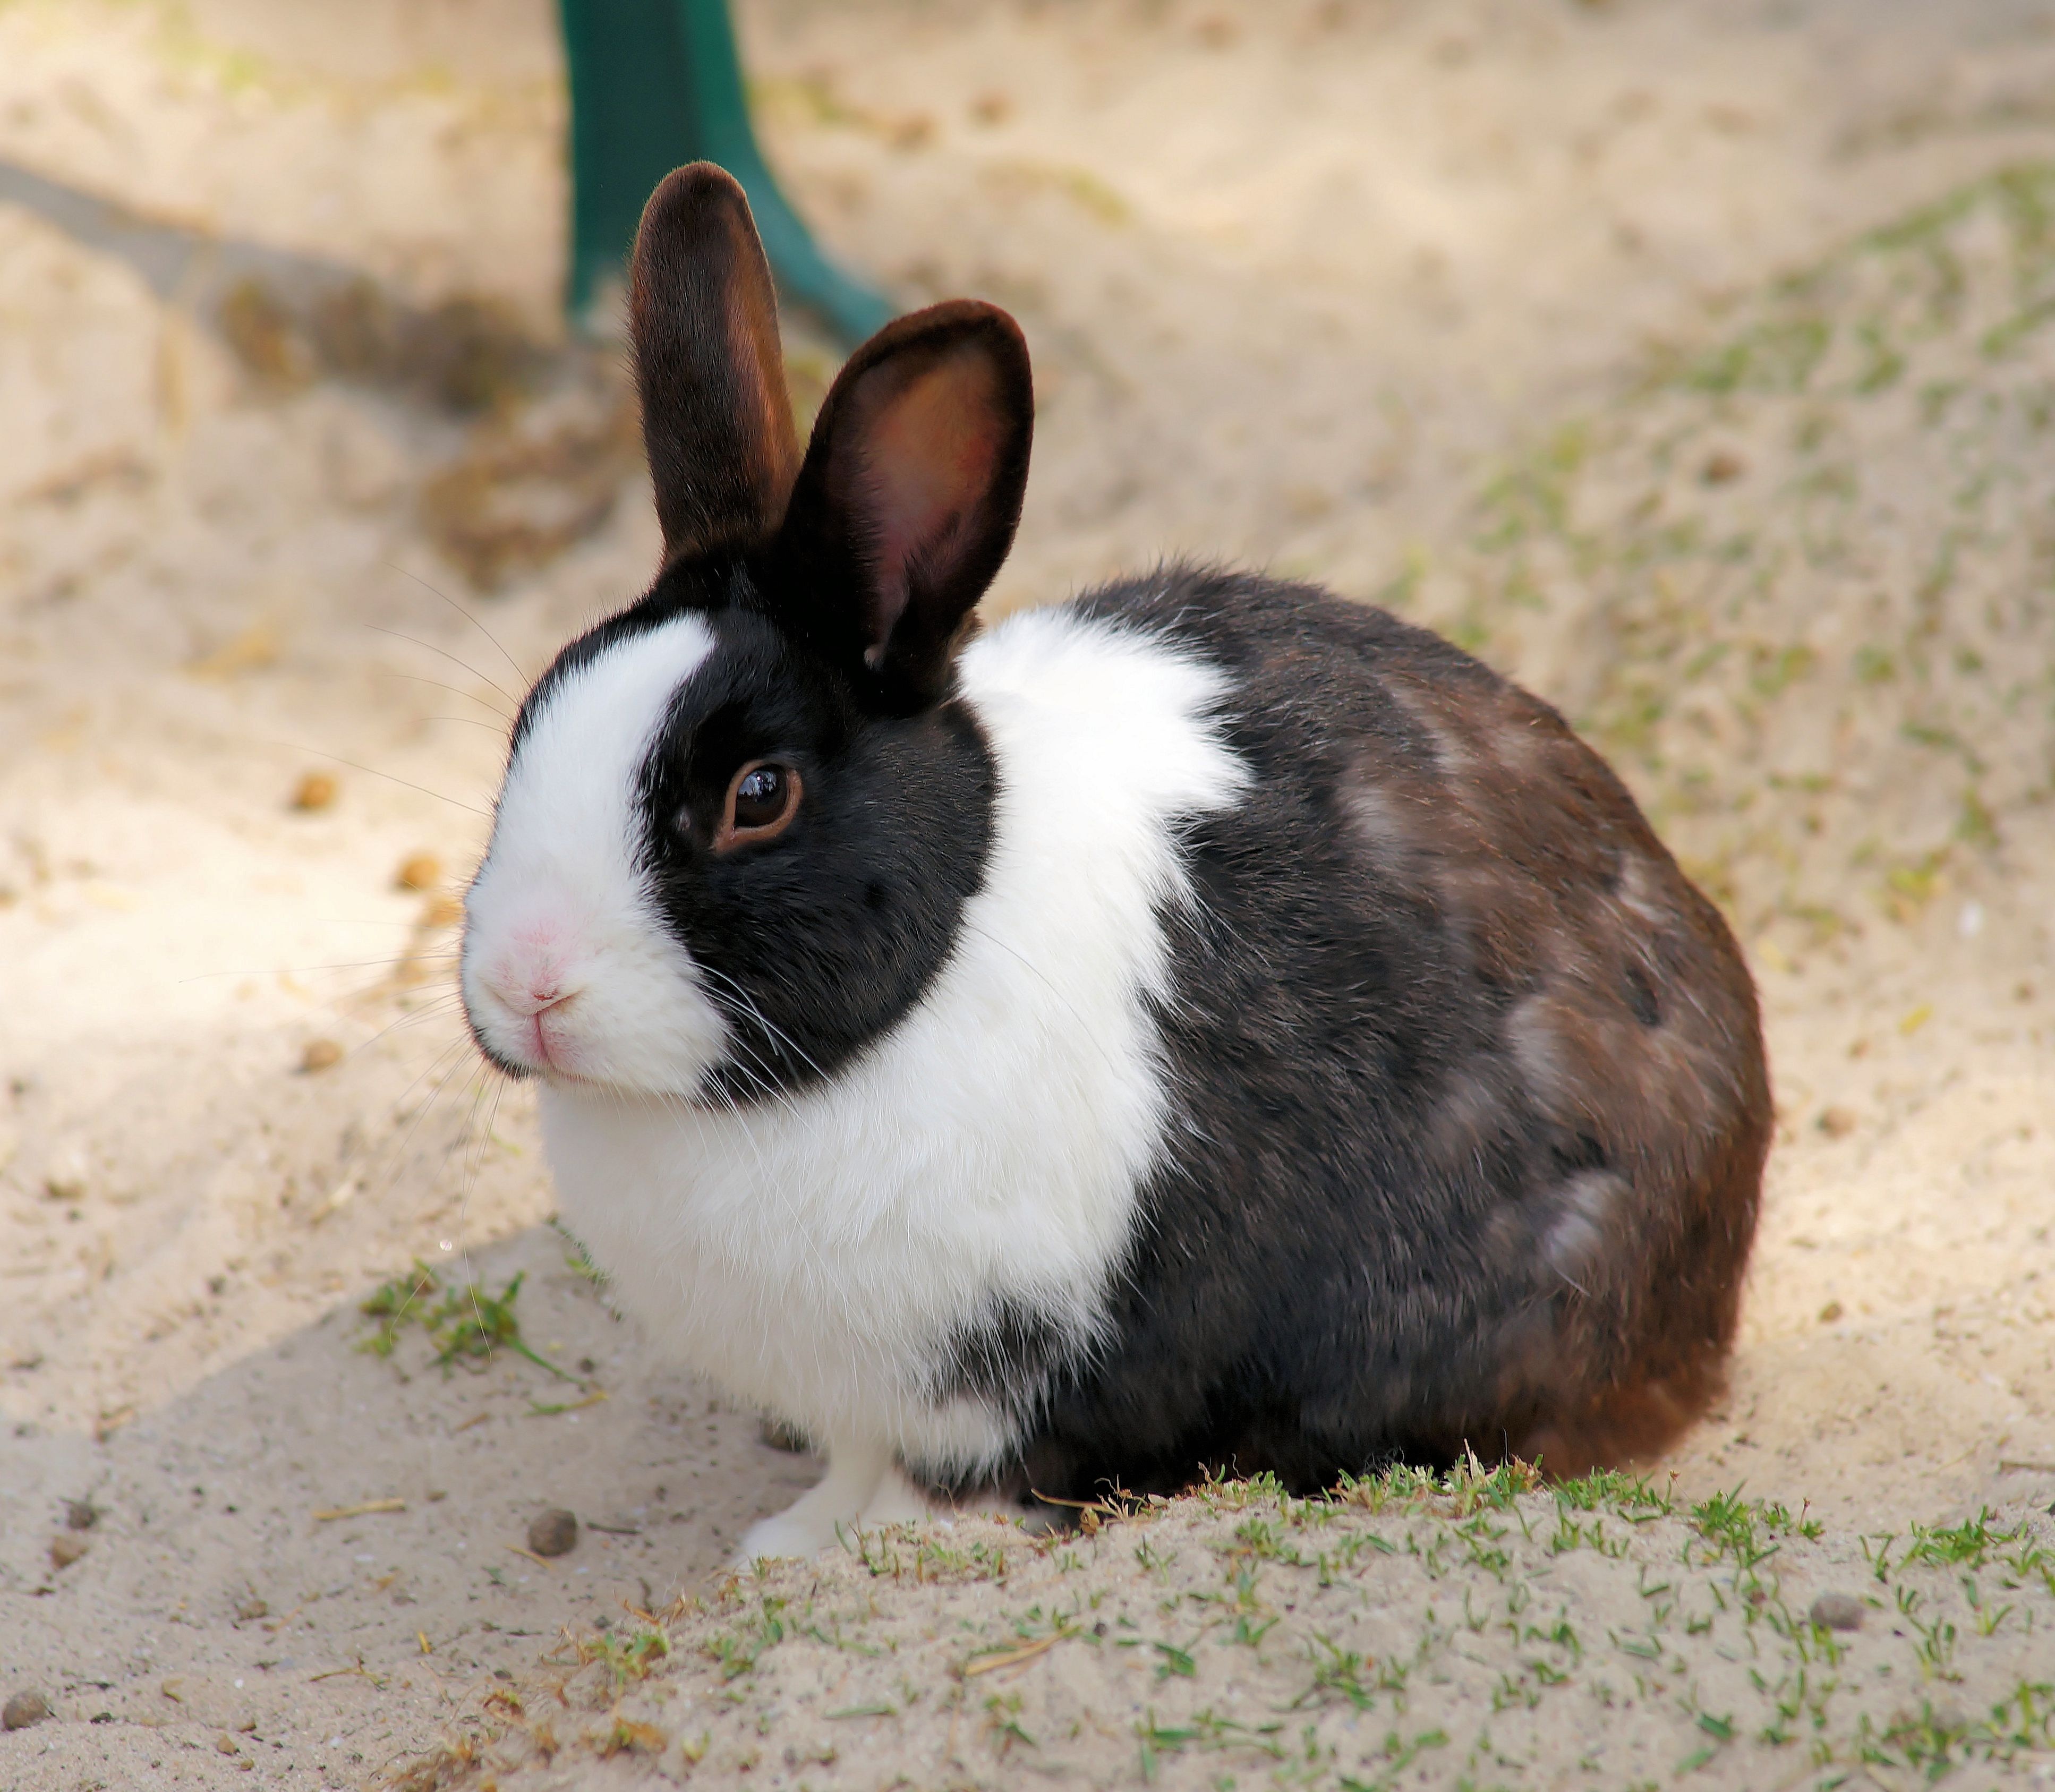
sweet, animal, cute, pet, fur, spring, mammal, fauna, rabbit, hare, whiskers, vertebrate, nager, long eared, small hare, domestic rabbit, rabits and hares